Two Mothers (1916 film)

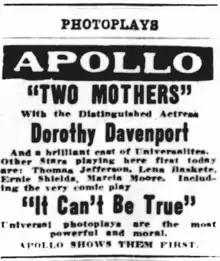
Theater Ad for Two Mothers

Two Mothers is a 1916 American silent short film directed by Lloyd B. Carleton. The film is based on a story by I.A.R. Wylie. Calder Johnstone developed the adaptation for the screen. The drama's features Dorothy Davenport, Alfred Allen and Emory Johnson.